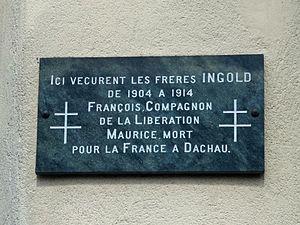
Fraize (Vosges)
François Ingold est un officier français, Français libre et Compagnon de la Libération, chancelier de cet ordre de 1958 à 1962. Il termine sa carrière militaire avec le grade de général de Division.
Fraize est une commune française située dans le département des Vosges, en région Grand Est.
Cette page concerne les événements qui se sont produits durant l'année 1894 en Lorraine.